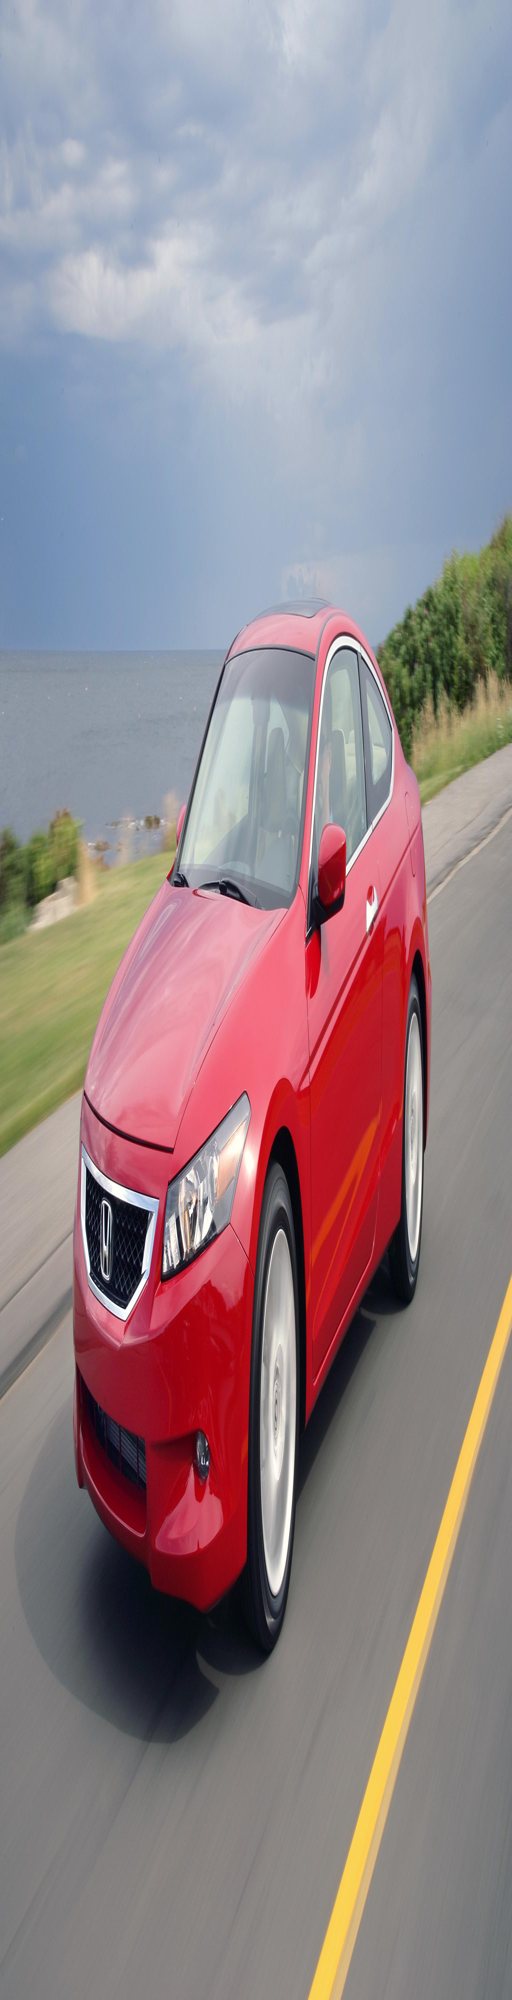
accord sets the pace with dimension and efficiency